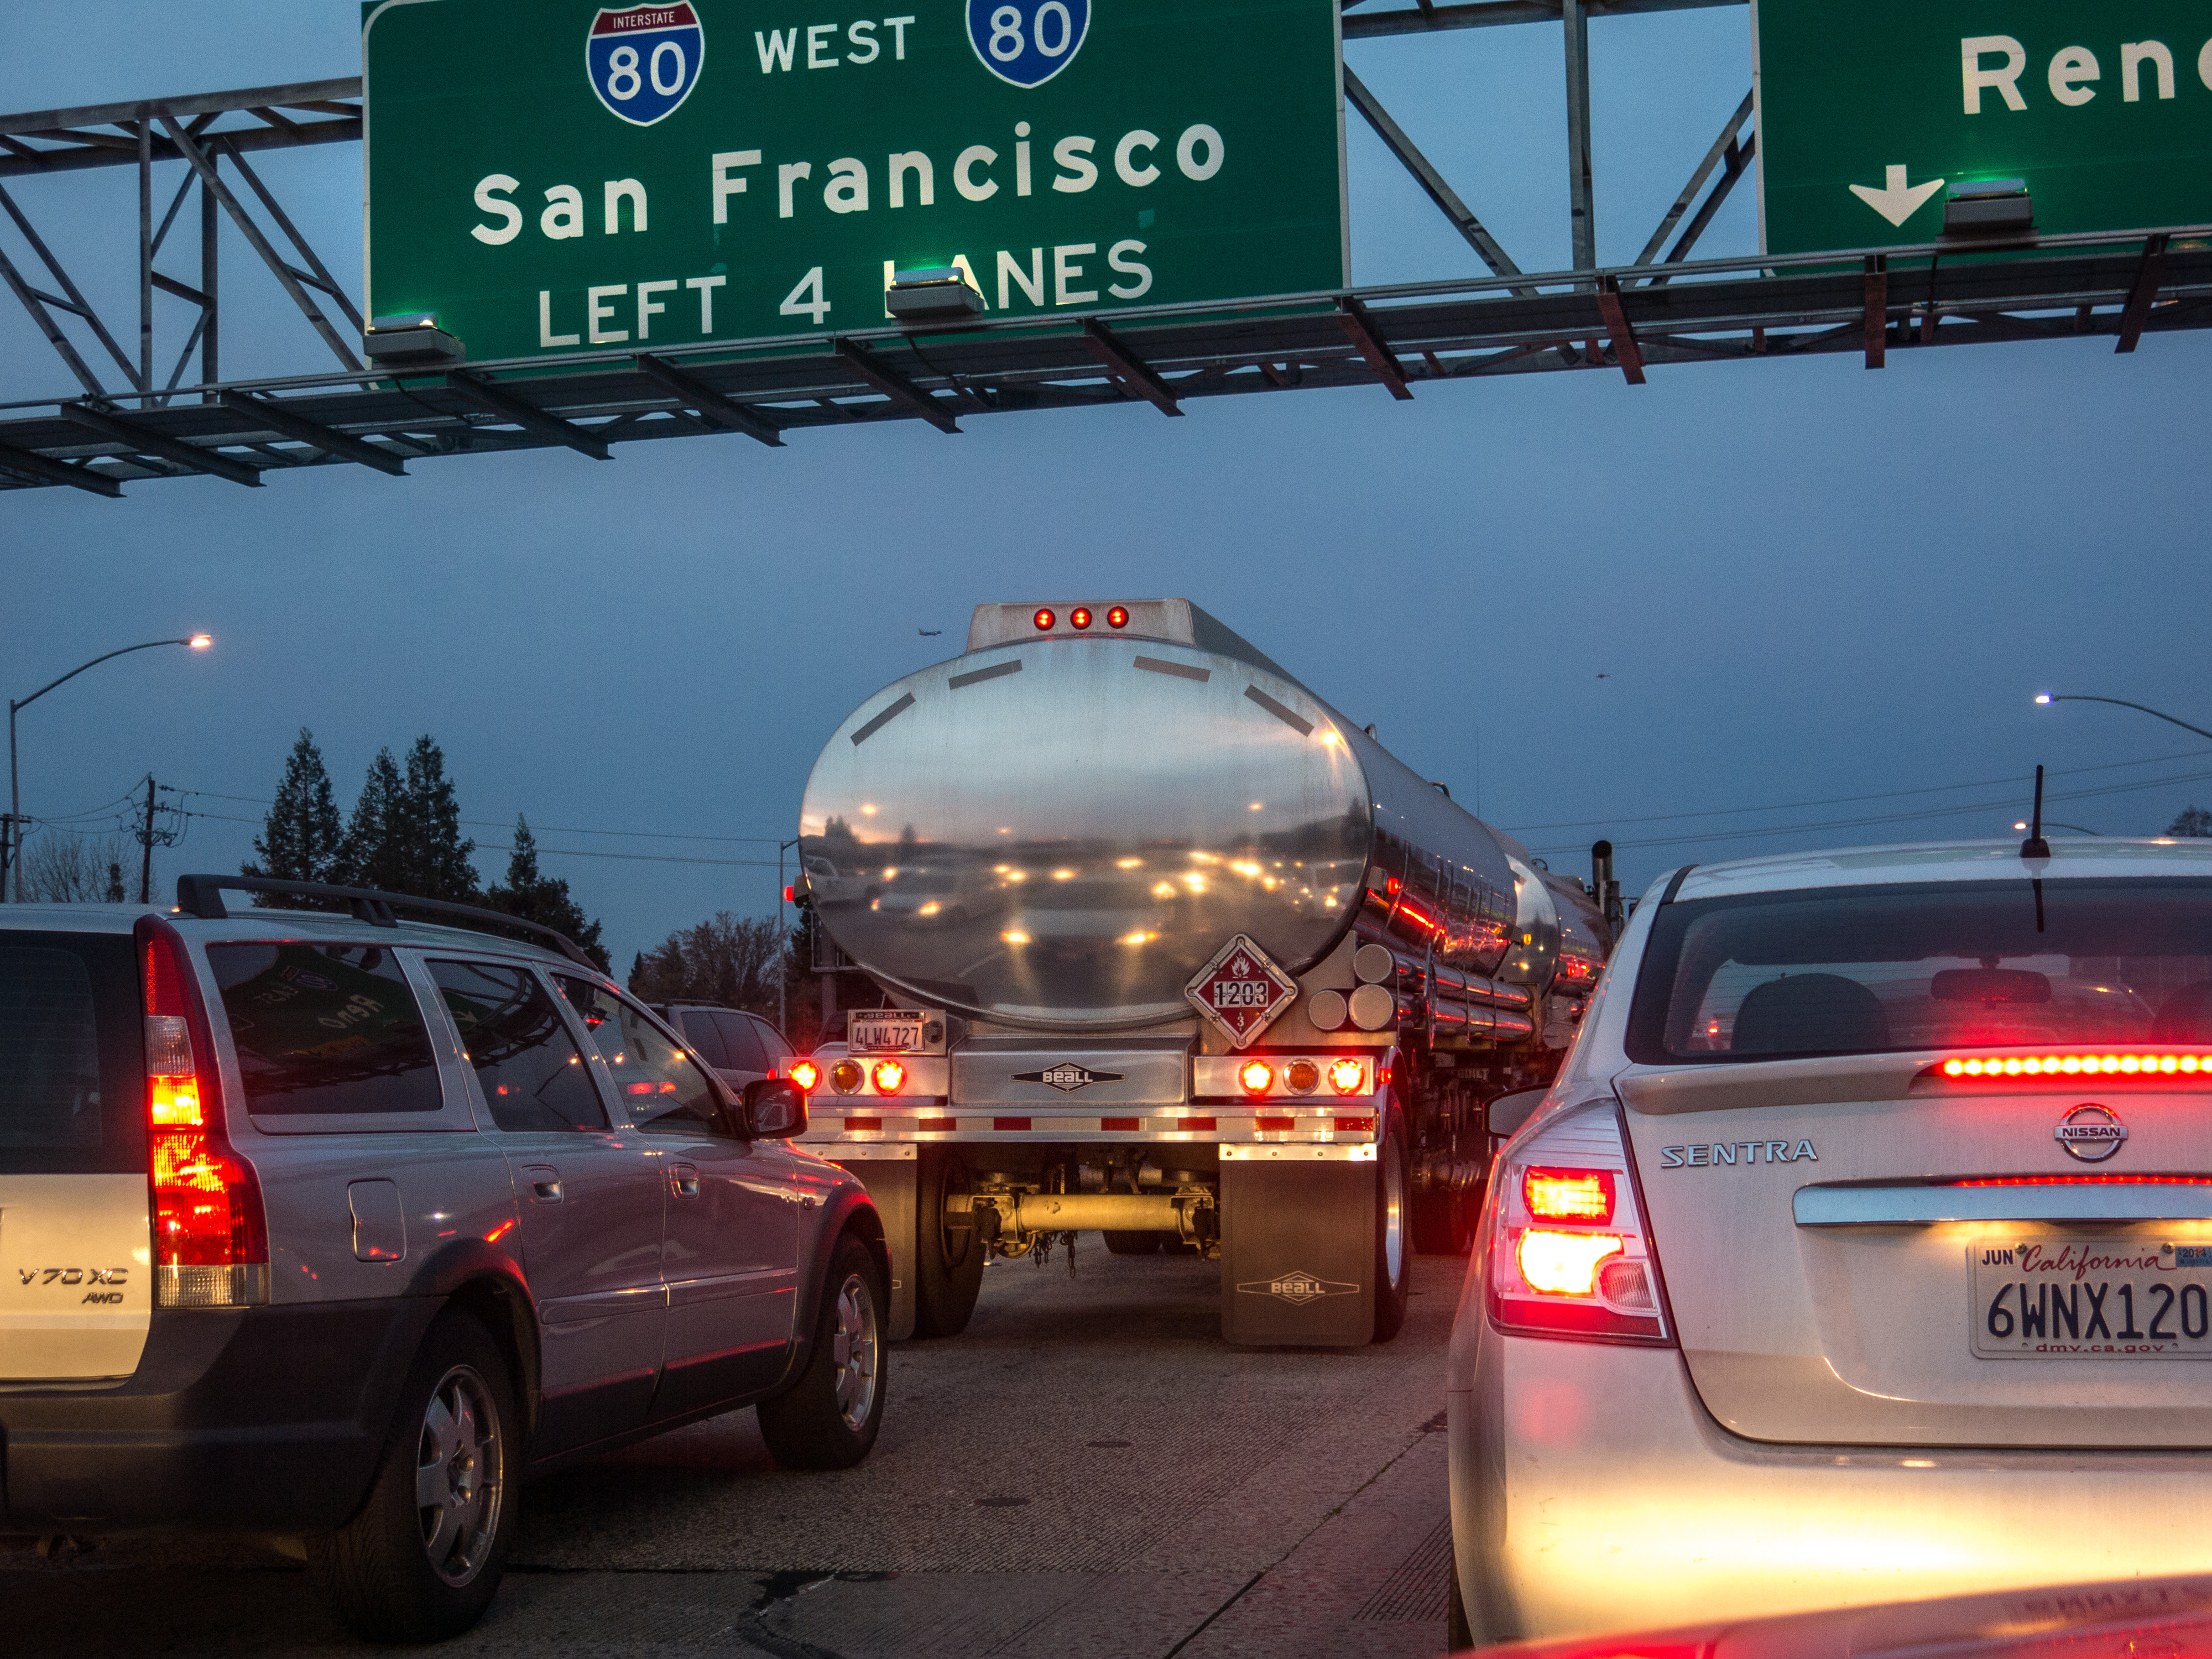
traffic, car, highway, driving, freeway, transport, vehicle, public transport, jam, i80, stau, chp, fatality, automotive exterior, vehicle registration plate